Aquifer test

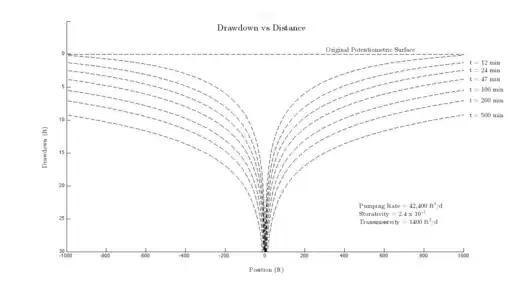
Cross-sectional plot of transient Theis solution for radial distance vs drawdown over time

The Theis equation was created by Charles Vernon Theis (working for the US Geological Survey) in 1935, from heat transfer literature (with the mathematical help of C.I. Lubin), for two-dimensional radial flow to a point sink in an infinite, homogeneous aquifer. It is simply